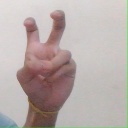
अक्षर: ई